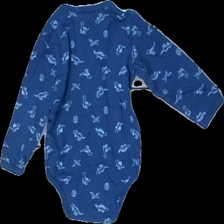
View: back
Type: Top
Category: Ladies
Brand: Not in the list
Colors: Blue
Material: 100% Viscose
Pattern: Other
Cut: Regular
Size: 80
Price range: 50-100
Recommended usage: Reuse